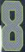
Number: 8